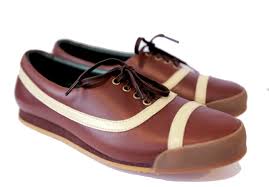
Waste category: shoes